Shell growth in estuaries

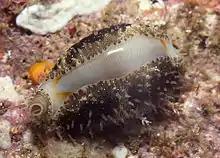
A live "Monetaria annulus"

The blue mussel "Mytilus edulis" is a major space occupier on hard substrates on the east coast of North America and west coast of Europe, and the calcification rate of this species increases up to five times with rising temperature. Eastern oysters and crustose coralline algae have also been shown to increase their calcification rates with elevated temperature, though this can have varied effects on the morphology of the organism.